Mirhani Hashemi

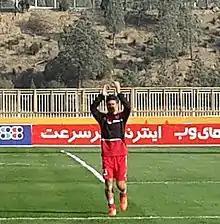
Mirhani Hashemi in training with Tractor Sazi in 2014

Mirhani Hashemi (born 21 March 1983 in Sari, Iran) is an Iranian footballer who currently plays for Siah Jamegan.